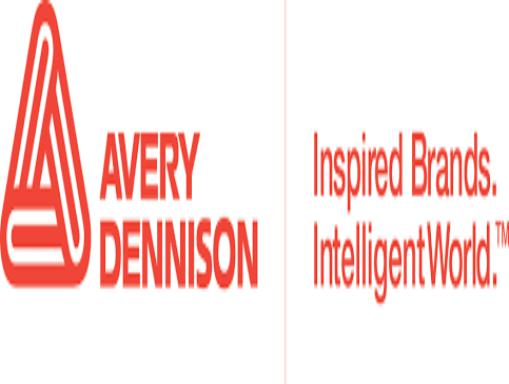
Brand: avery dennison-1
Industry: Others